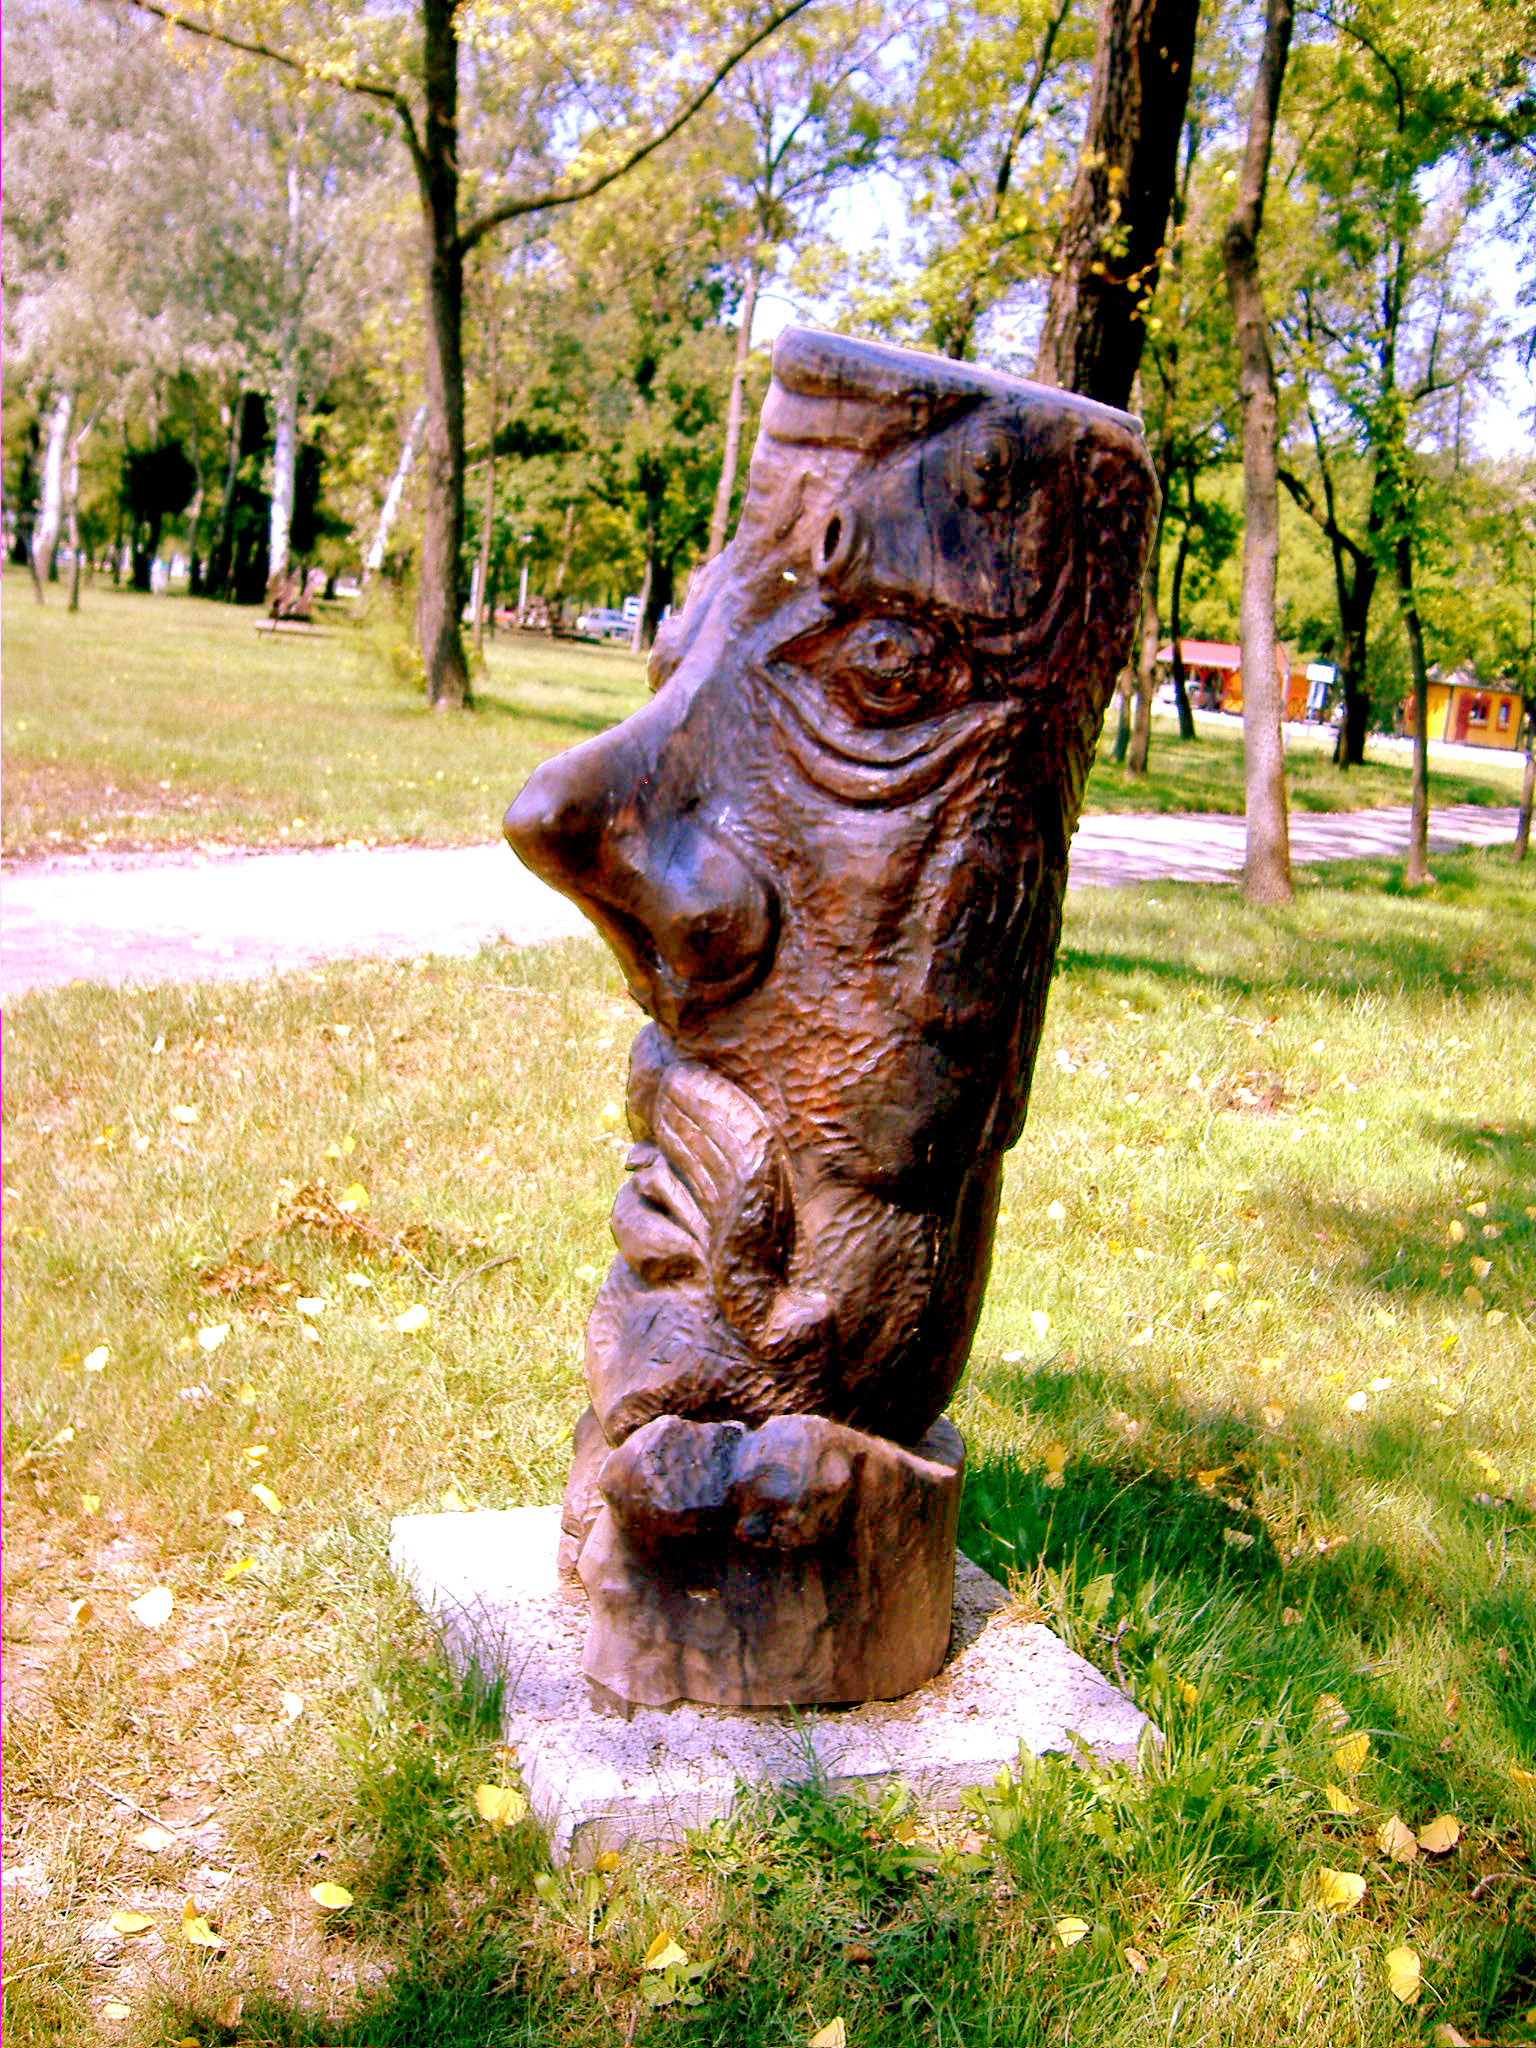
wood, wooden, statue, art, funny, big nose, park, nature, summer, Palic, lake, subotica, vojvodina, serbia, photo, postcard, travel, poster, sculpture, tree, woody plant, plant, grass, carving, garden, chainsaw carving, monument, outdoor structure, trunk, tiki